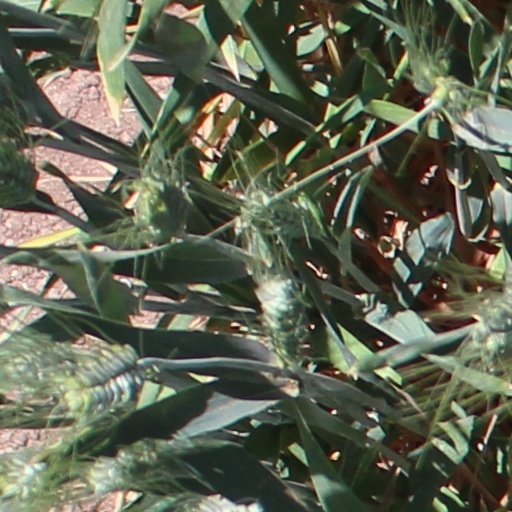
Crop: wheat